Water privatization in Metro Manila

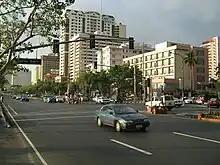
A view of Roxas Boulevard where the business hub of Manila city is located. Manila city is part of the Western water concession.

After the contract came into force, base tariffs initially decreased substantially from 8.6 Pesos/m3 in all areas to 5 Pesos/m3 in the Western zone, and only 2.3 Pesos/m3 in the Eastern Zone. In the first years, concessionaires were faced with both a severe drought and the Asian financial crisis. Their debt doubled, because of a rapid 50 percent devaluation of their Peso income, and legacy debts were denominated in foreign currency.